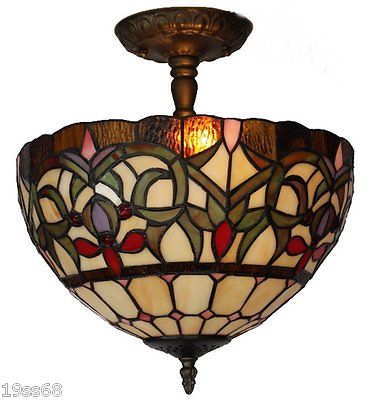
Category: lamp